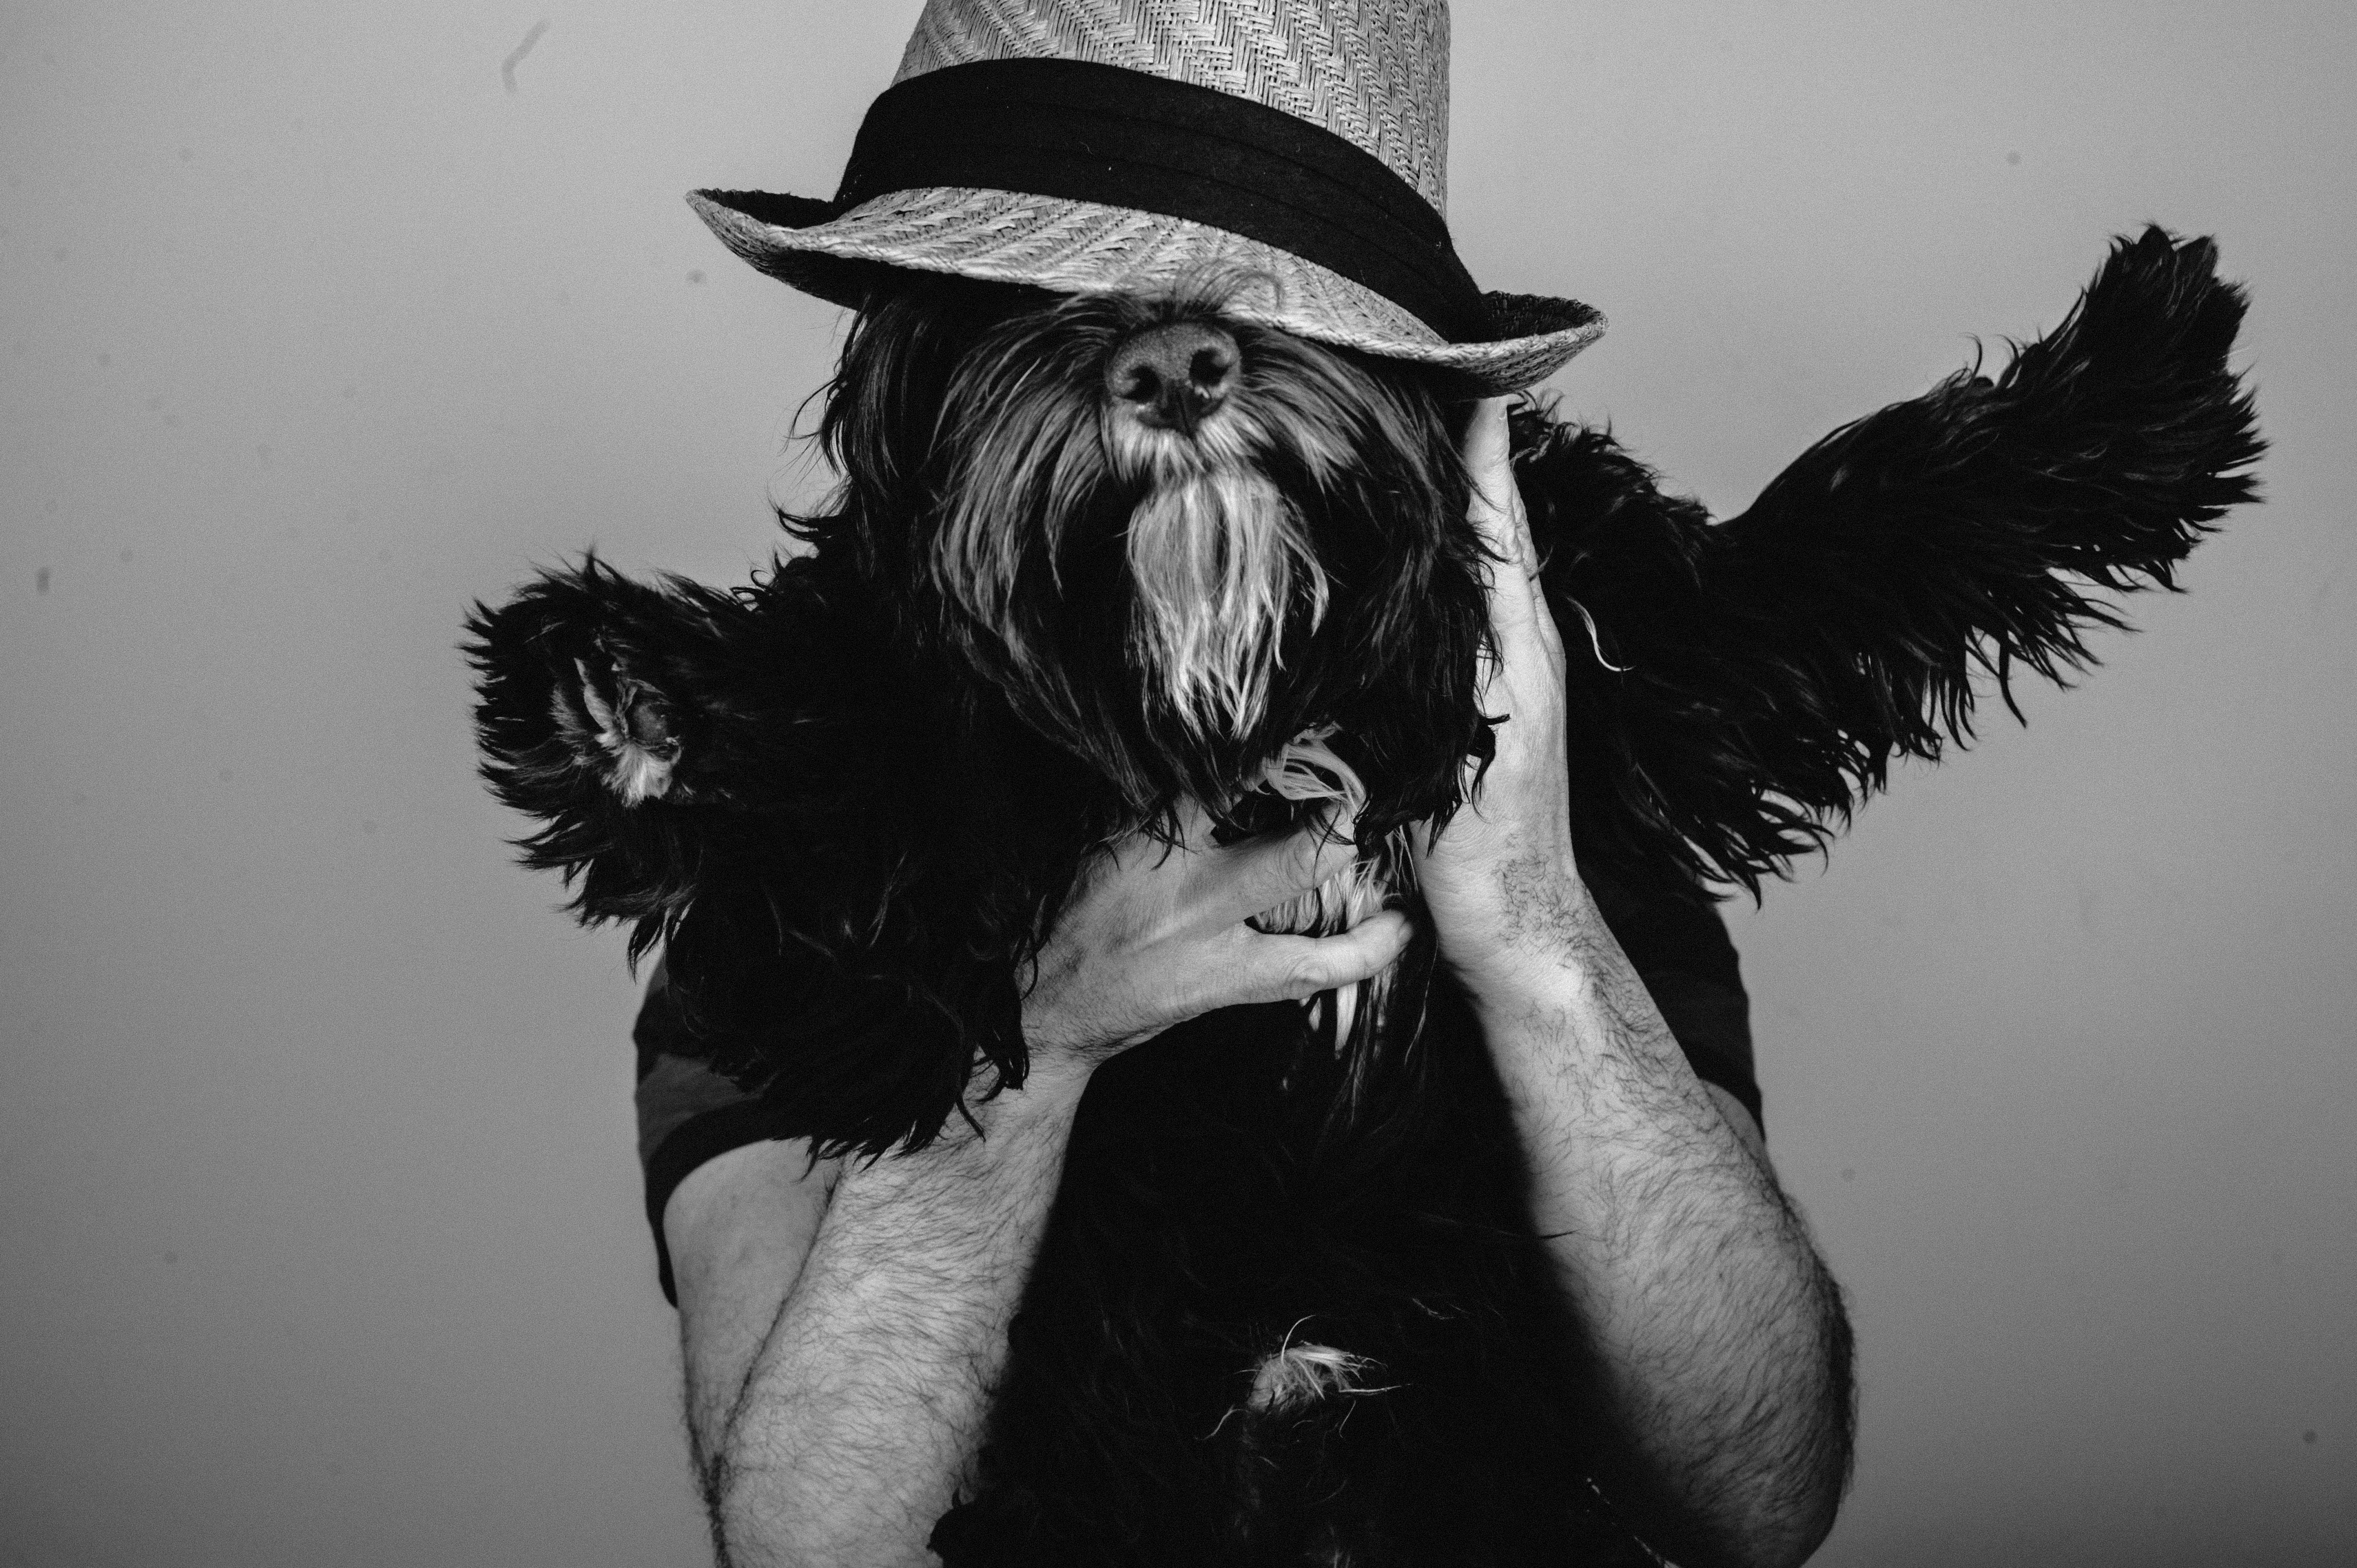
black and white, white, darkness, black, monochrome, costume, monochrome photography